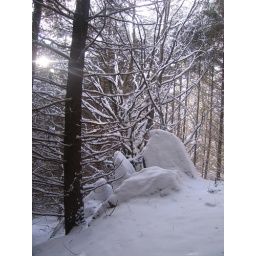
dead tree living stones in the snow 3